Water Island, U.S. Virgin Islands

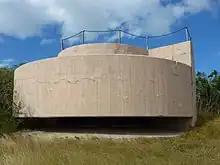
Fort Segarra, 2013

Fort Segarra was built as part of the United States' defense strategies during World War II on Water Island in the U.S. Virgin Islands in the Caribbean. World War II seacoast batteries here were Battery 314 at Flamingo Point (1944, never completed) and an Anti Motor Torpedo Boat Batteries. In addition, some barracks, watch towers, ammunition bunkers were also created near Carolina Point as well as an infrastructure of docks, roads, water, sewage and power systems. It was to be an underground fort and its purpose was to protect the submarine base on Saint Thomas. The war ended before its completion and the project was subsequently abandoned. The uncompleted post was transferred to the Army's Chemical Warfare Division in 1948 for testing poison gas and chemical agents on goats and pigeons for several years. Following the conclusion of these tests, the Army transferred control of this area to the Interior Department in 1952.